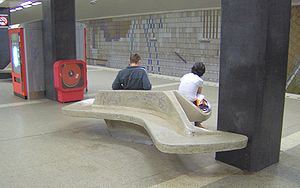
Egon Møller-Nielsen
Bænk i kunststen (1957) på tunnelbanestationen T-centralen i Stockholm
Egon Møller-Nielsen var en dansk-svensk arkitekt og billedhugger.